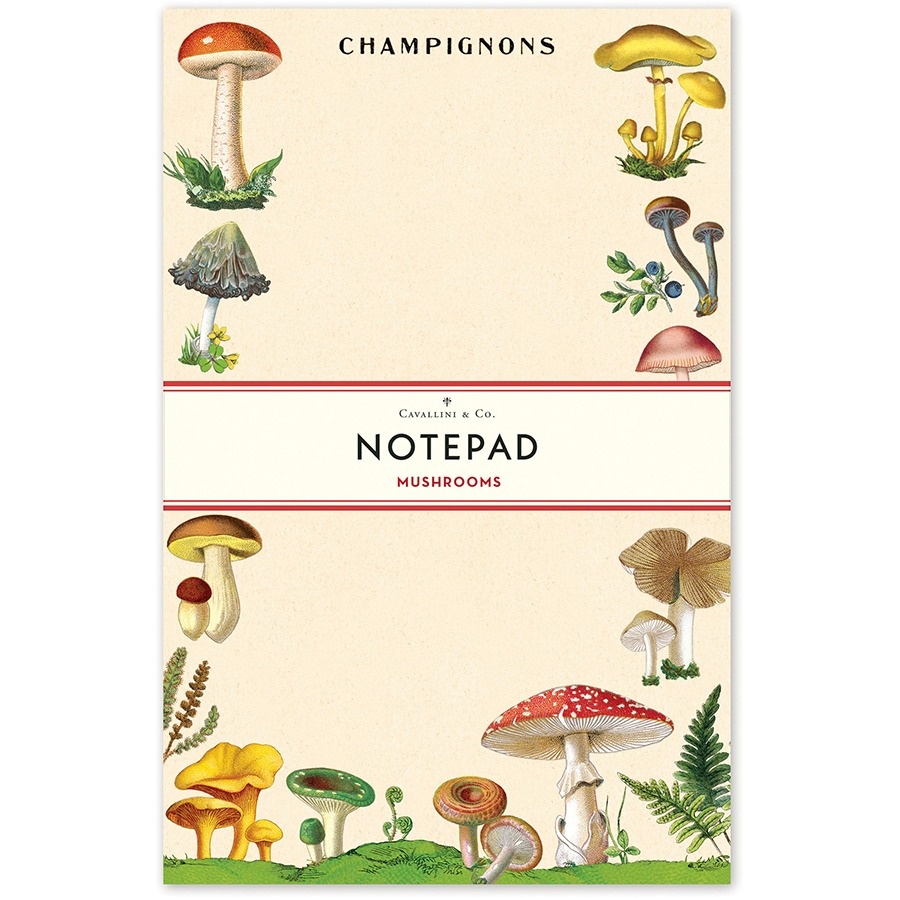
Mushroom Notepad
Brand: Cavallini
100 page tear-off pages Ideal for reminders, grocery lists and to dos. Notepad Size: 6.75" x 4.5"
Category: Office Supplies > General Office Supplies > Paper Products > Notebooks & Notepads > Notepads